Musical road

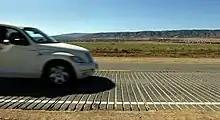
Musical Road in California

A musical road is a road, or section of a road, which when driven over causes a tactile vibration and audible rumbling that can be felt through the wheels and body of the vehicle. This rumbling is heard within the car as well as the surrounding area, in the form of a melody. Musical roads are known to exist in Hungary, Japan, South Korea, the United States, China, Iran, Taiwan, Indonesia, the United Arab Emirates, Argentina, Belarus, Russia and Turkey. In the past, they could be found in France, Denmark and the Netherlands as well.